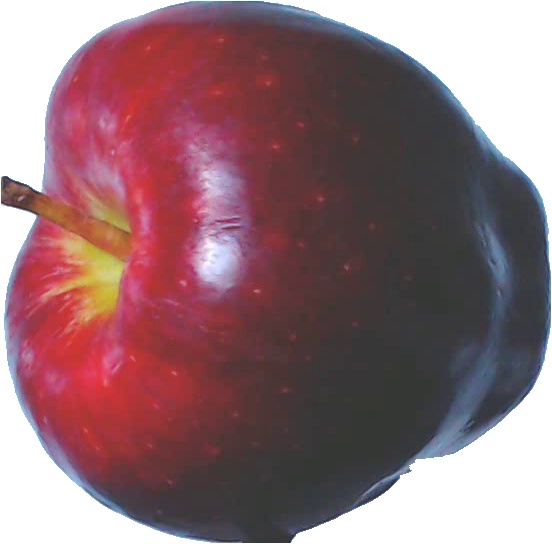
Label: apple_red_delicios_1